Urban Myths (film)

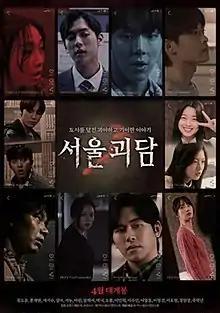
Official poster

Urban Myths is a 2022 South Korean anthology horror film, consisting of ten stories directed by debutant director Hong Won-ki, featuring Kim Do-yoon, Lee Yul-eum, Lee Young-jin and Lee Su-min. The omnibus film presents stories where horror is felt in familiar everyday life places like noise between floors, old furniture, mannequins, tunnel and social media. It was released theatrically on April 27, 2022.